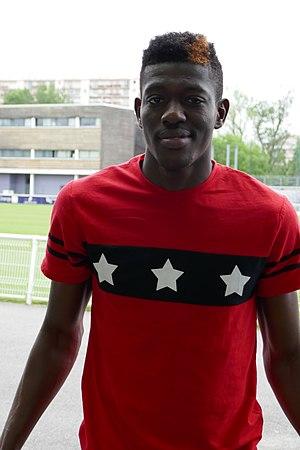
Ibrahim Sangaré après l'entrainement, le 9 mai 2018, au centre d'entraînement du Toulouse Football Club.
Ibrahim Sangaré, né le 2 décembre 1997, est un footballeur international ivoirien évoluant au poste de milieu de terrain au Toulouse FC.